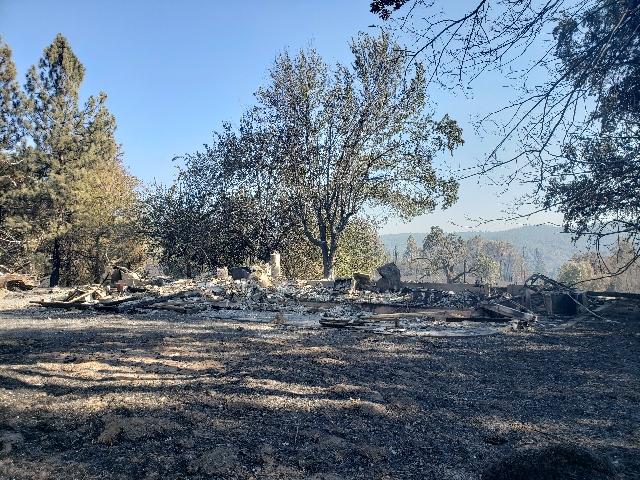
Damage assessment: destroyed